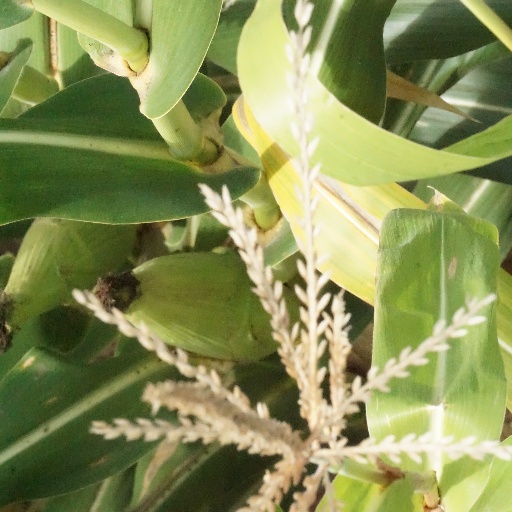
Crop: maize; corn